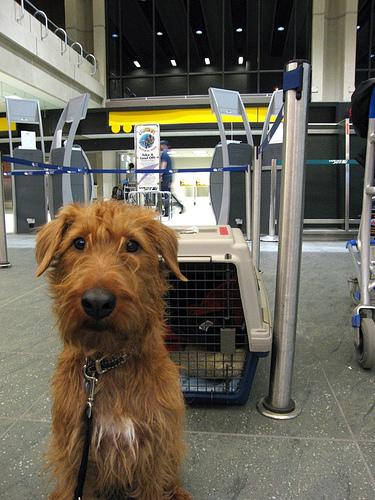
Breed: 207-n000036-Irish_terrier